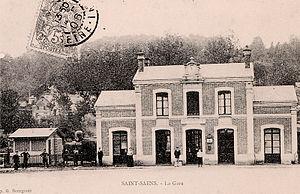
La ligne de Montérolier - Buchy à Saint-Saëns est une voie ferrée d'intérêt local à écartement standard sise en Seine-Inférieure qui relia, de 1900 à 1953, la petite ville de Saint-Saëns à la gare de Montérolier - Buchy, située sur la ligne d'Amiens à Rouen exploitée, pour le compte du département, par la Compagnie des chemins de fer du Nord.